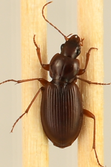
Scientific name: Synuchus impunctatus
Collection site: Bartlett Experimental Forest NEON (BART), plot BART_025